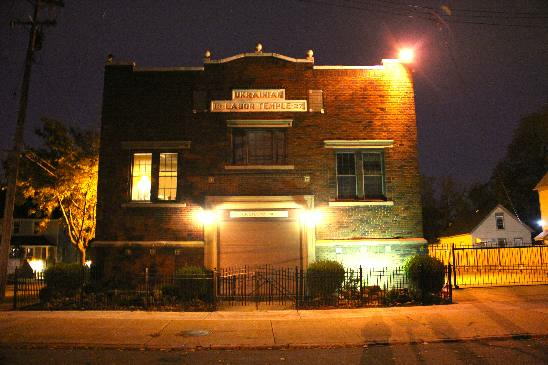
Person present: No